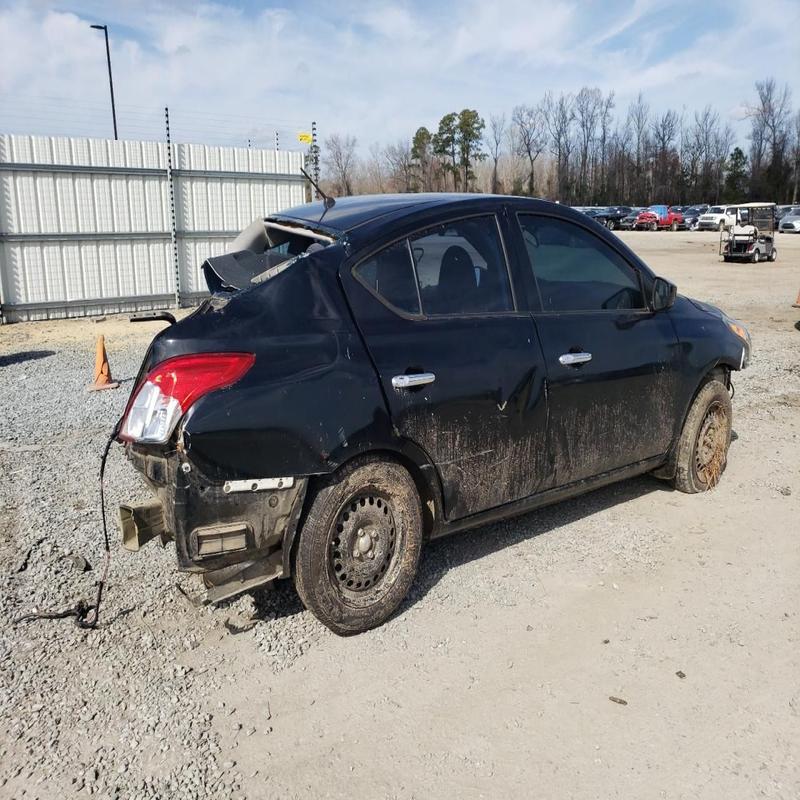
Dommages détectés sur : malle, pare-choc arrière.
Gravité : mineur